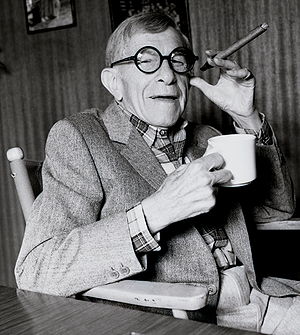
Døde i 1996 / Marts
Døde i 1996 er en liste over notable personer, der er afgået ved døden i 1996.